Jean-Henri Merle d'Aubigné

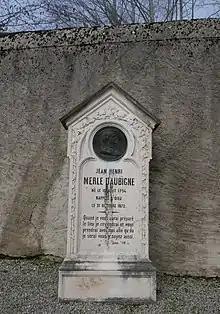
Merle d'Aubigné's tomb at the Old Cemetery of Cologny

During the Belgian revolution of 1830, Merle d'Aubigné thought it advisable to undertake pastoral work at home in Switzerland rather than accept an educational post in the family of the Dutch king. The Evangelical Society had been founded with the idea of promoting evangelical Christianity in Geneva and elsewhere, but a need arose for a theological seminary to train pastors.